El Cerrito, Valle del Cauca

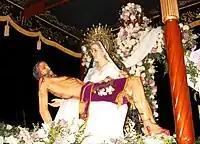
Procession of Holy Friday in El Cerrito

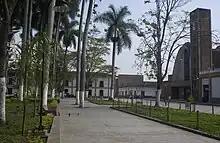
Parque Francisco Antonio Rada

Many colonial country properties ("haciendas" in Spanish) have great historical value, such as: El Albión, Trejitos, La Merced, La María, La Cruz, El Paraíso, Piedechinche, La Concepción, Novillero, La Argelia, La Aurora, San Miguel, Trapiche de San Fernando, El Hatico, Milán, El Trejo, Villa Mercedes and San Joaquín.